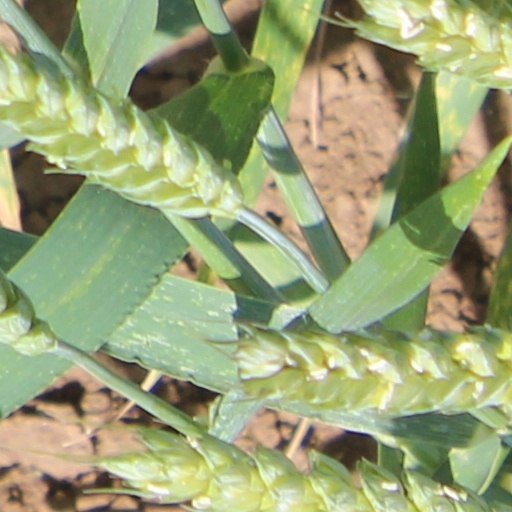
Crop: wheat